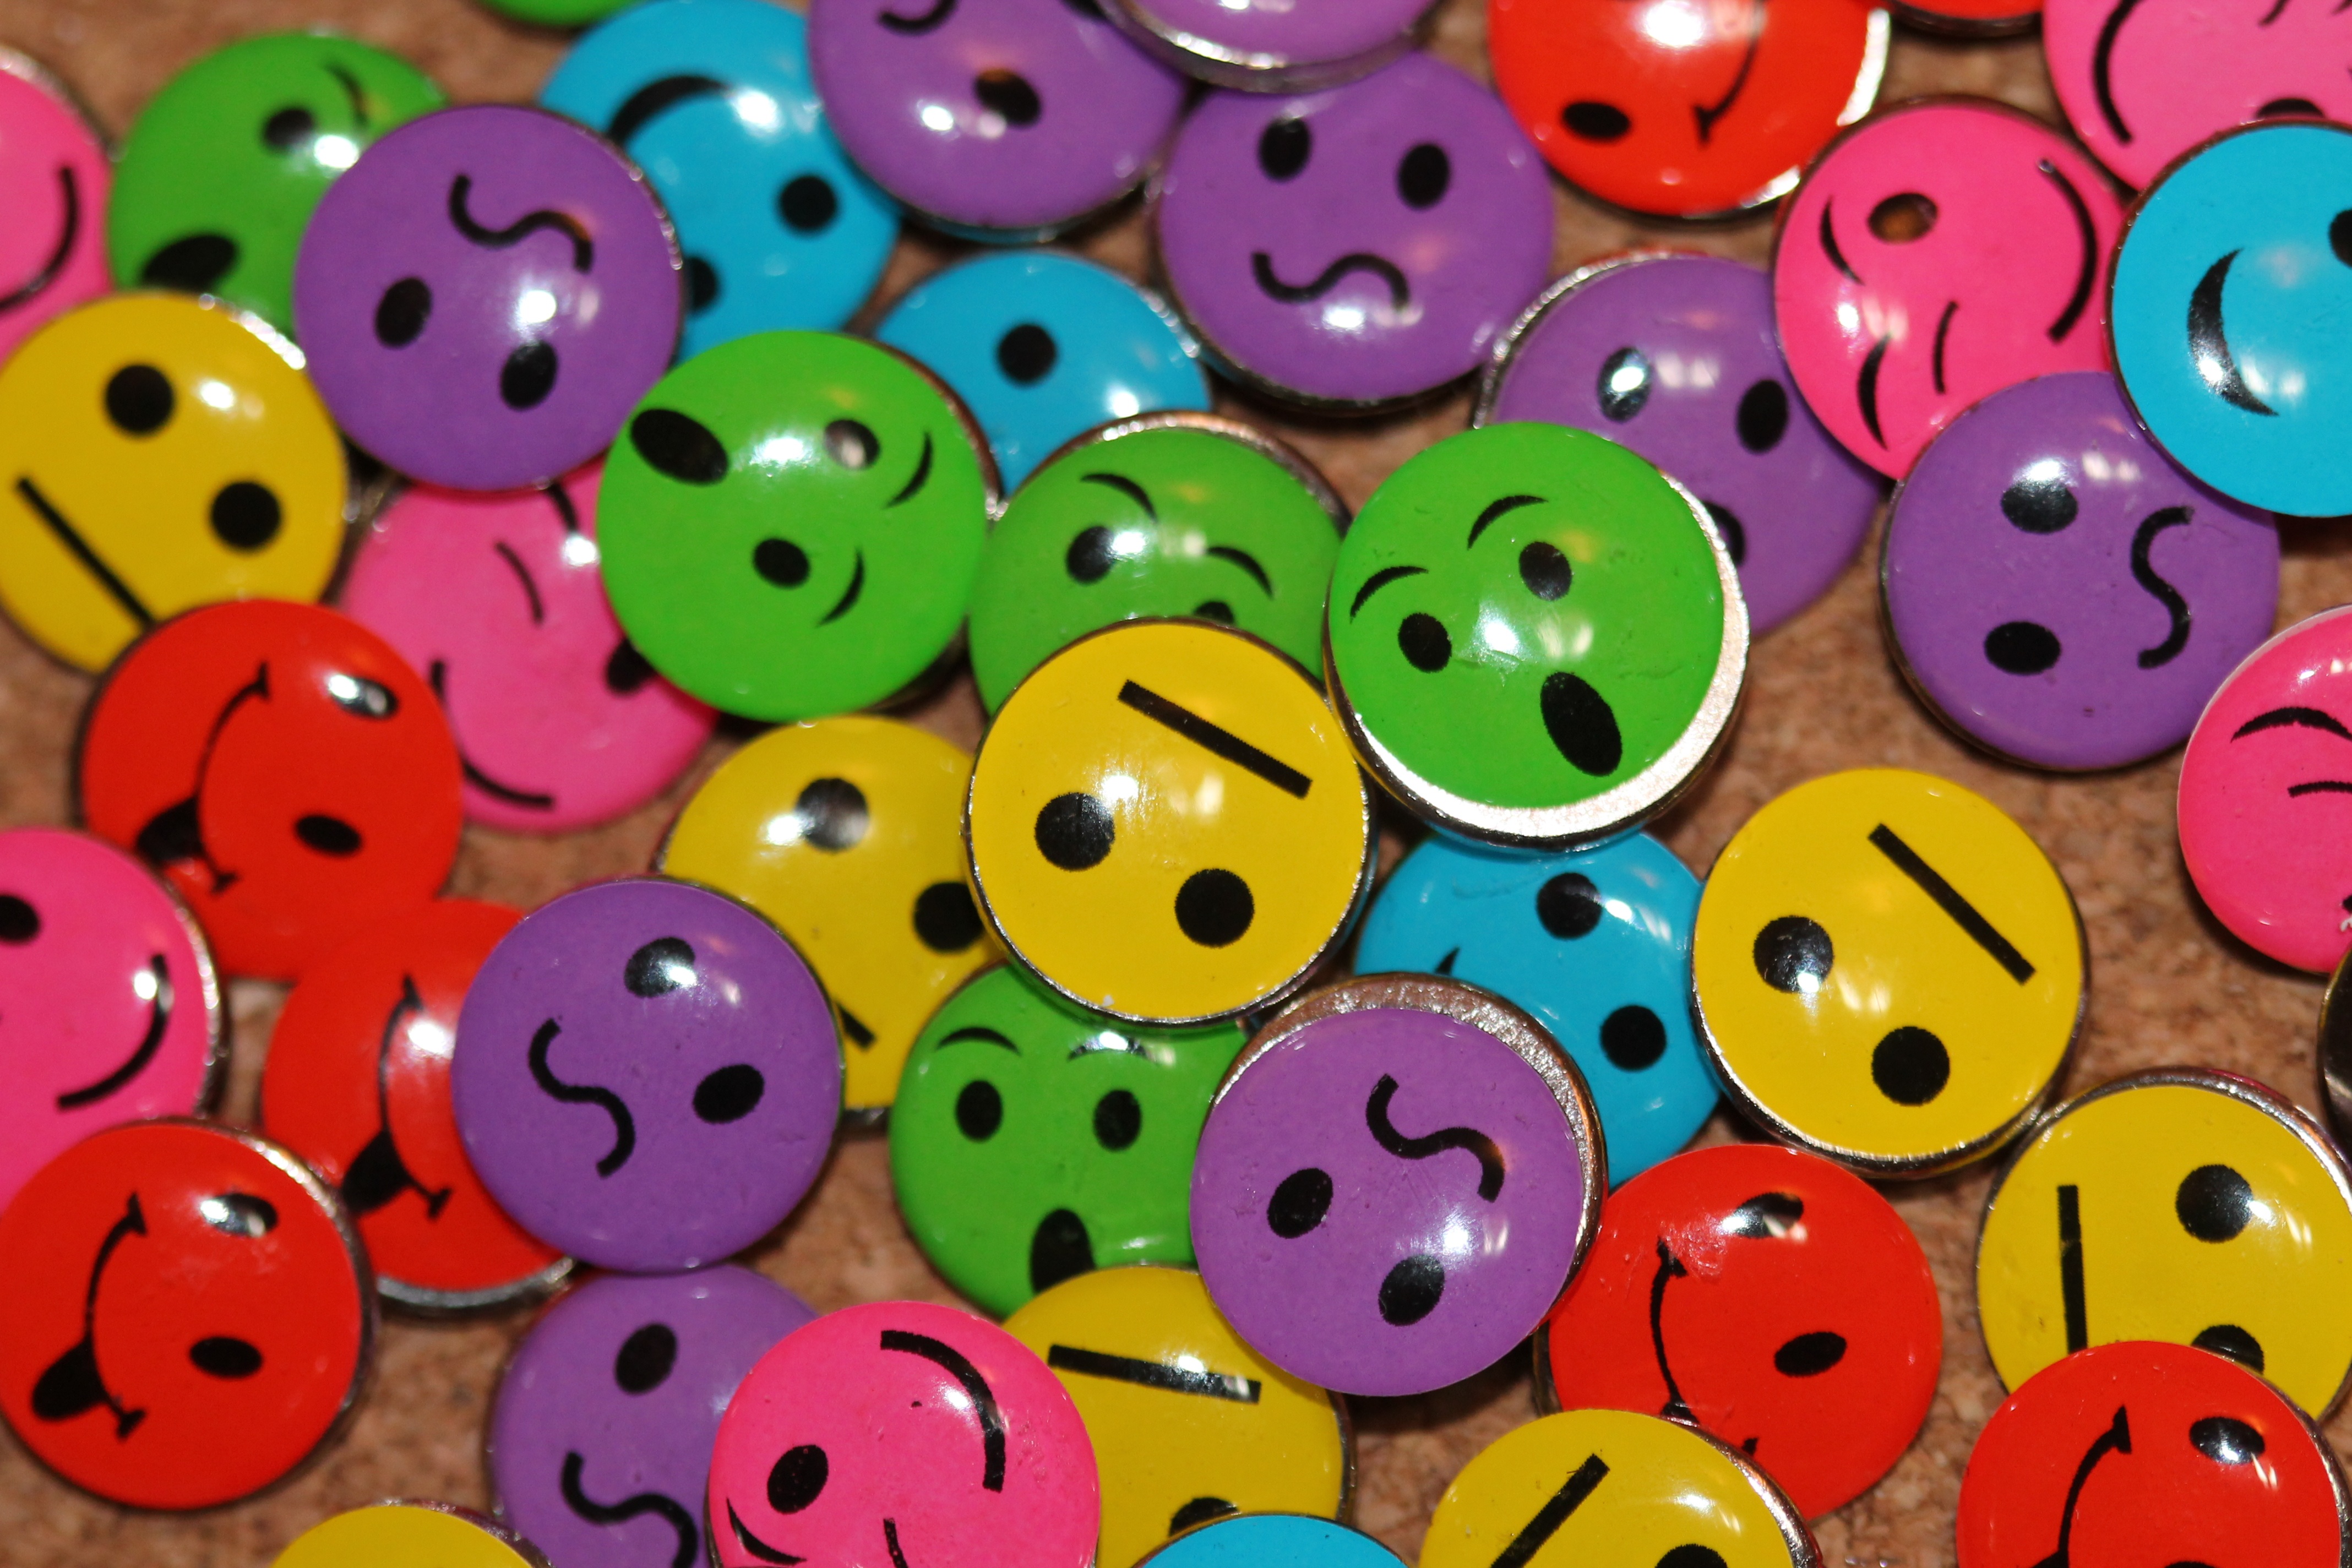
flower, number, pattern, color, toy, circle, pin, pushpin, tack, cork board, push pin, thumb tack